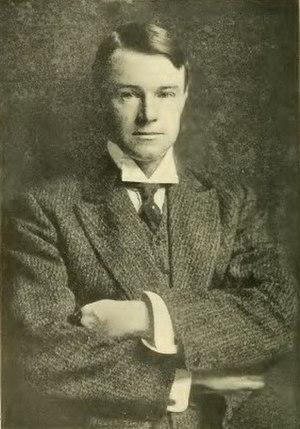
Edward Dewhurst est un joueur de tennis australien du début du XXᵉ siècle.